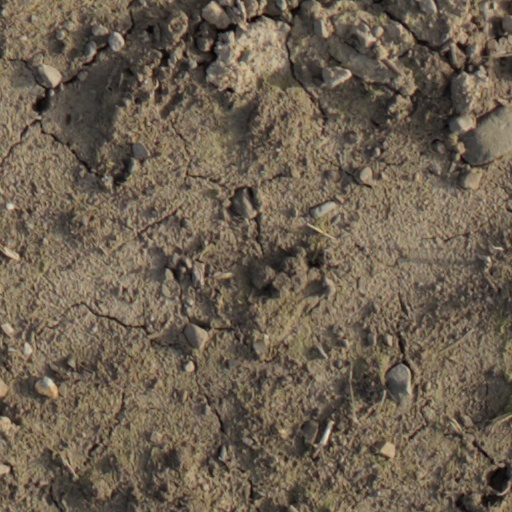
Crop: wheat